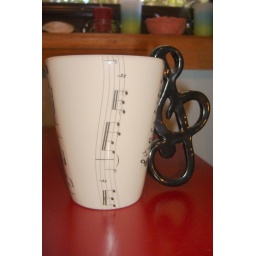
Another absolutely cute cup given to me by an hsc student that I accompanied.